Super Bowl LIX

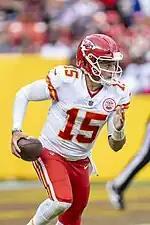
Patrick Mahomes and the Kansas City Chiefs were attempting to win their third consecutive Super Bowl, which would have represented an unprecedented three-peat of Super Bowl victories.

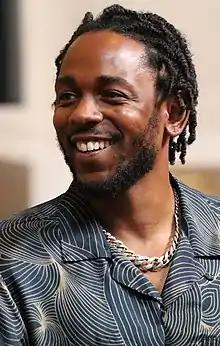
Kendrick Lamar, pictured in 2018, the Super Bowl LIX halftime show performer

On May 23, 2018, the league originally selected New Orleans as the site for Super Bowl LVIII, then tentatively scheduled for February 4, 2024. In March 2020, the league and the NFLPA agreed to expand the regular season from 16 to 17 games starting in 2021, pushing Super Bowl LVIII to February 11, 2024, and causing a conflict with New Orleans's Mardi Gras celebrations. On October 14, 2020, the league decided to move Super Bowl LVIII to another city (Las Vegas was later chosen) and awarded Super Bowl LIX to New Orleans instead, as Mardi Gras in 2025 is not until March 4, thus avoiding any conflicts.